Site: brandenburg
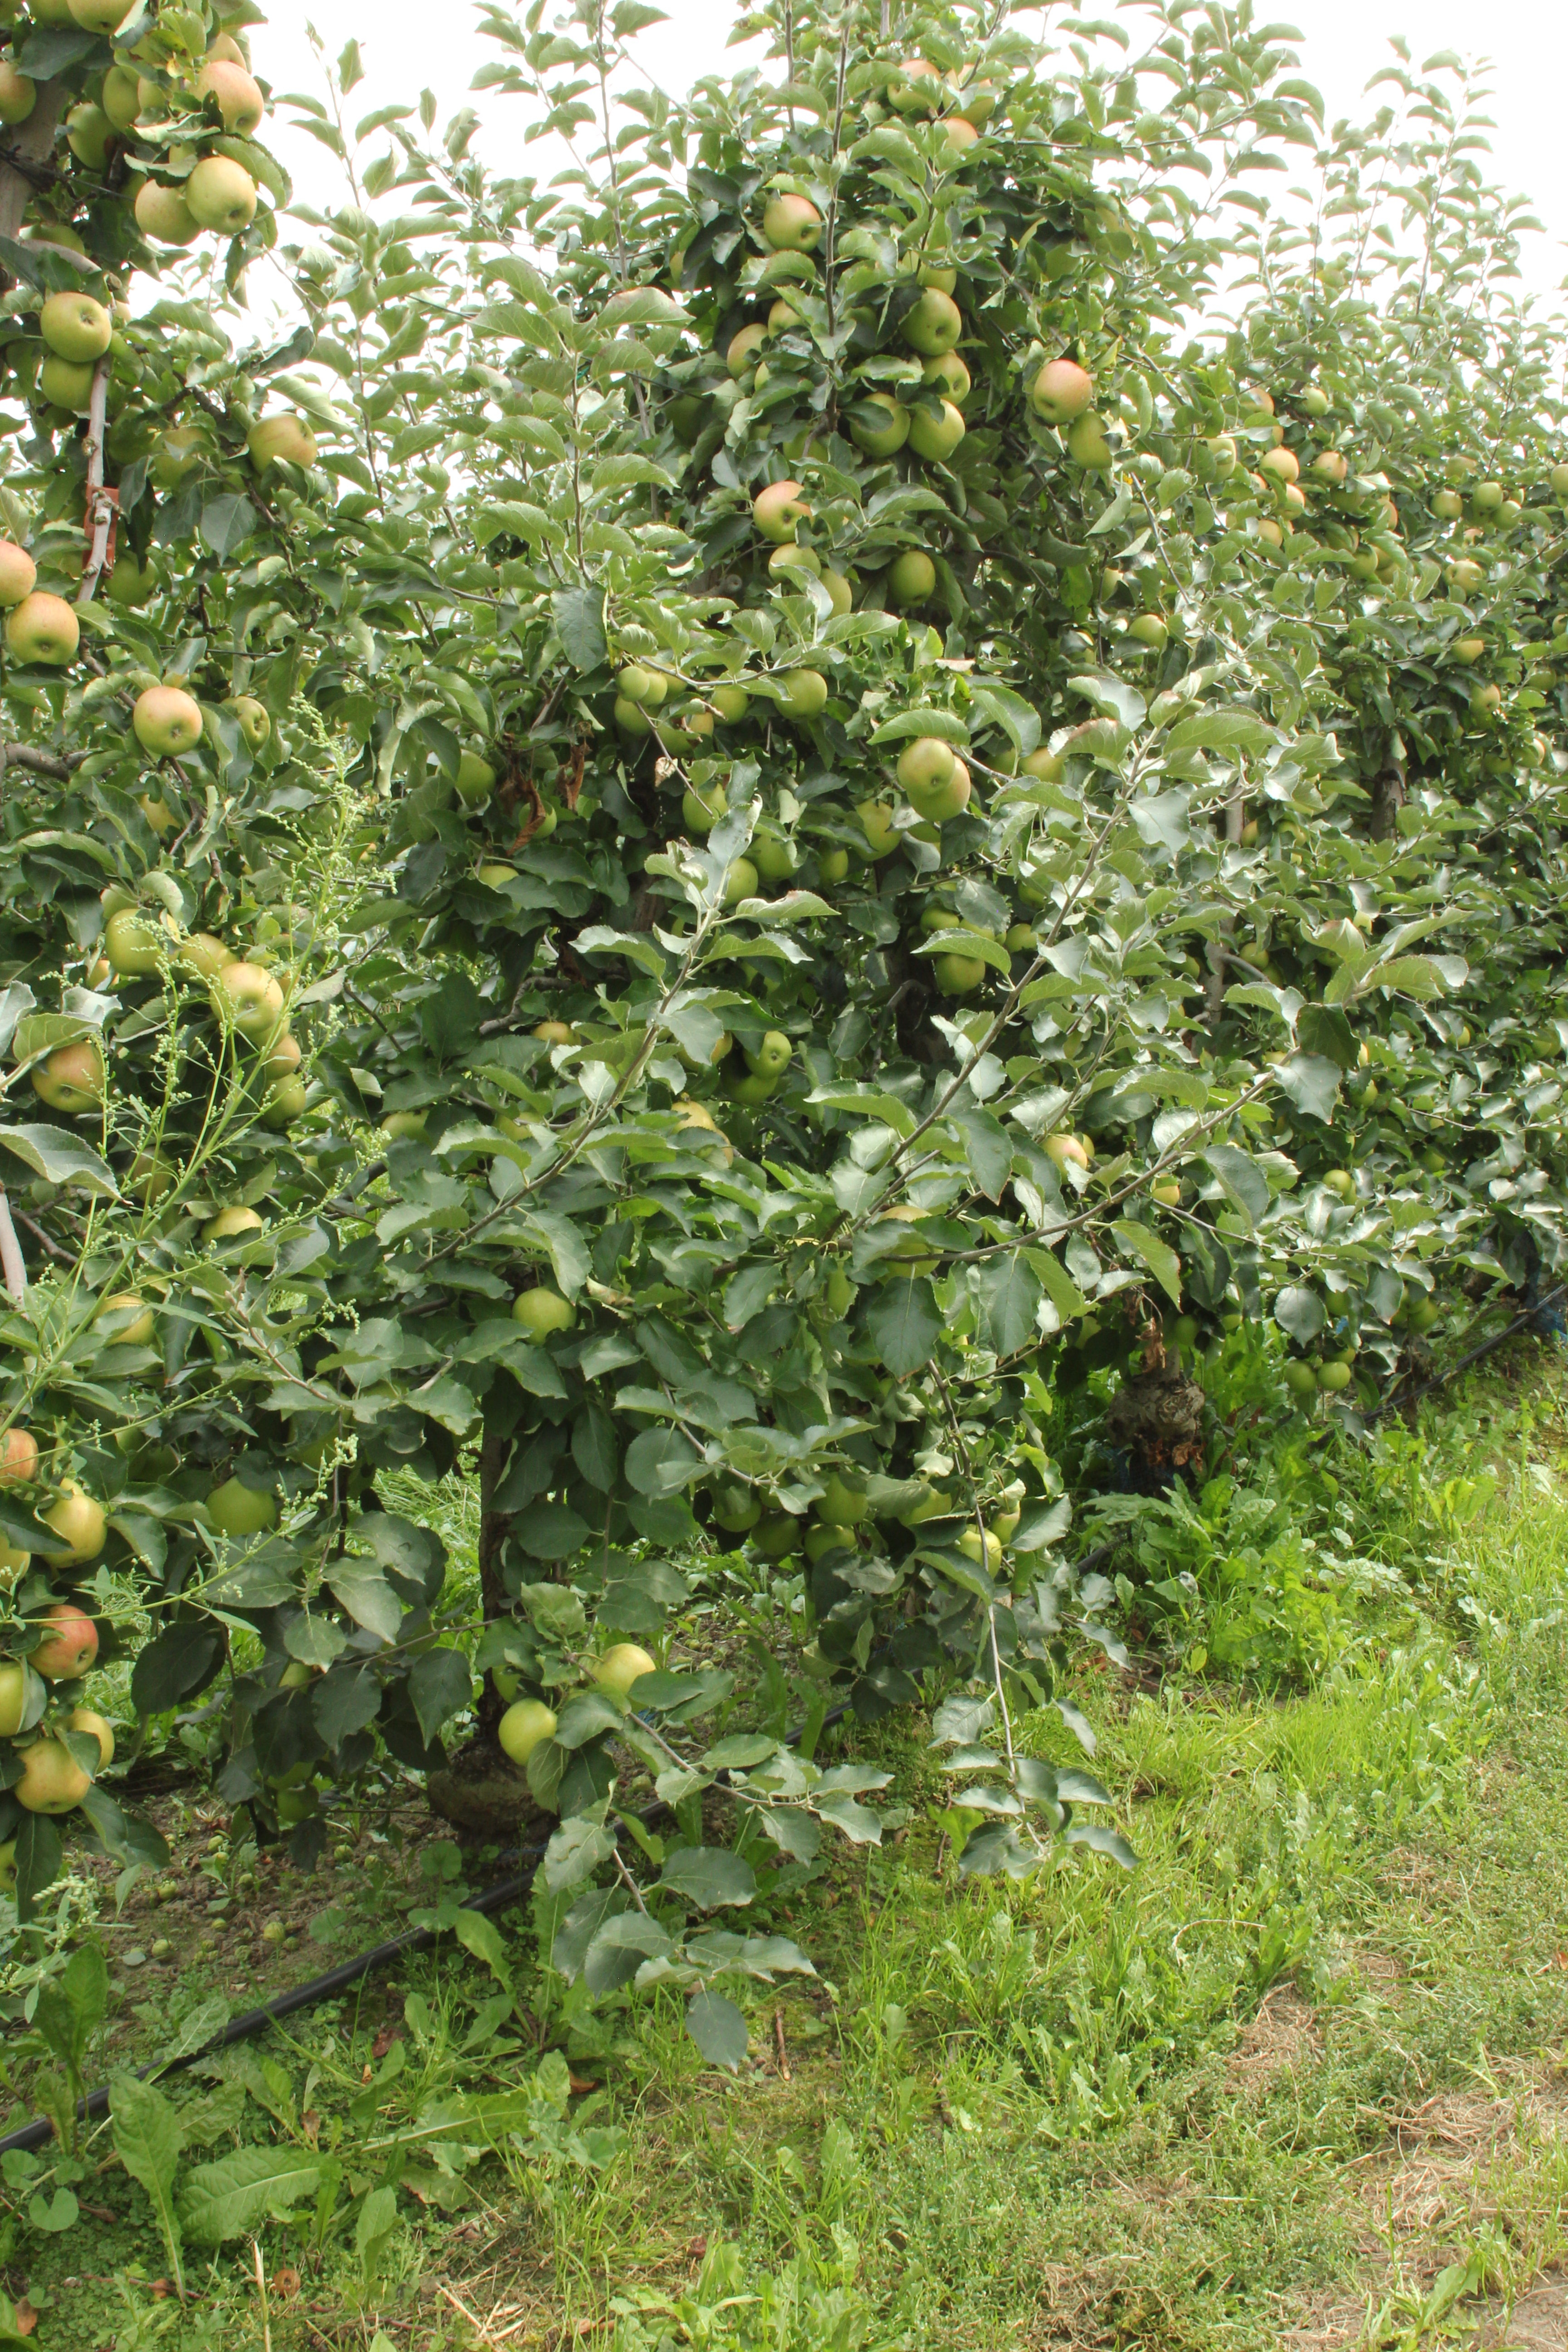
Growth stage (BBCH 87): Maturity of fruit and seed